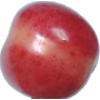
Label: cherry_rainier